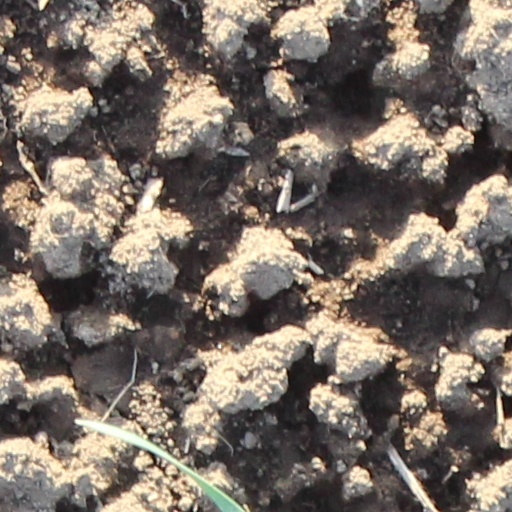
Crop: wheat